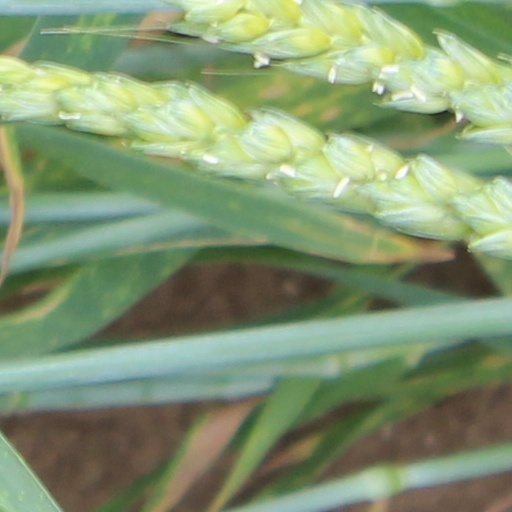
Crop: wheat